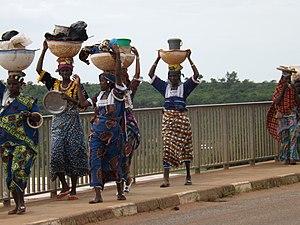
Malanville est une ville du Bénin située au nord-est du pays, au bord du fleuve Niger, à la frontière avec le Niger et à proximité de celle avec le Nigeria. Desservie par la route nationale inter-états 2, c'est le chef-lieu de la commune du même nom, rattachée au département de l'Alibori.